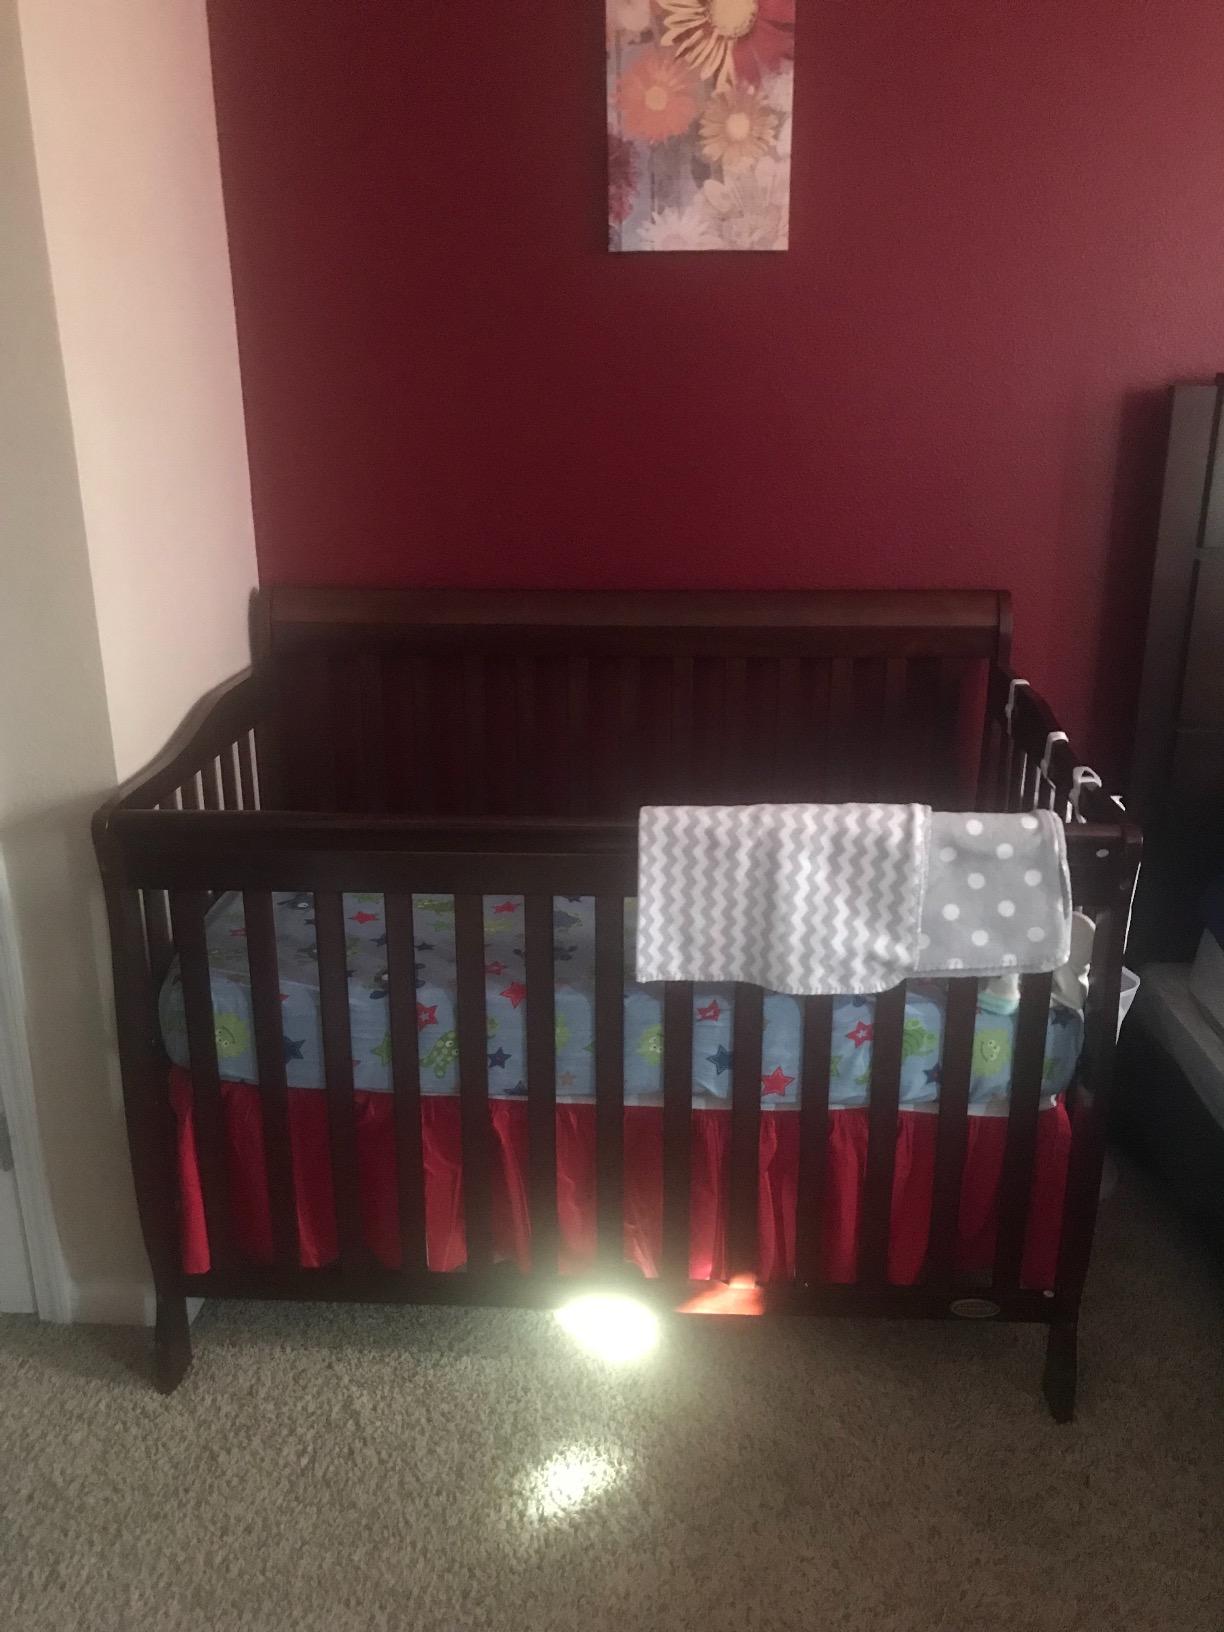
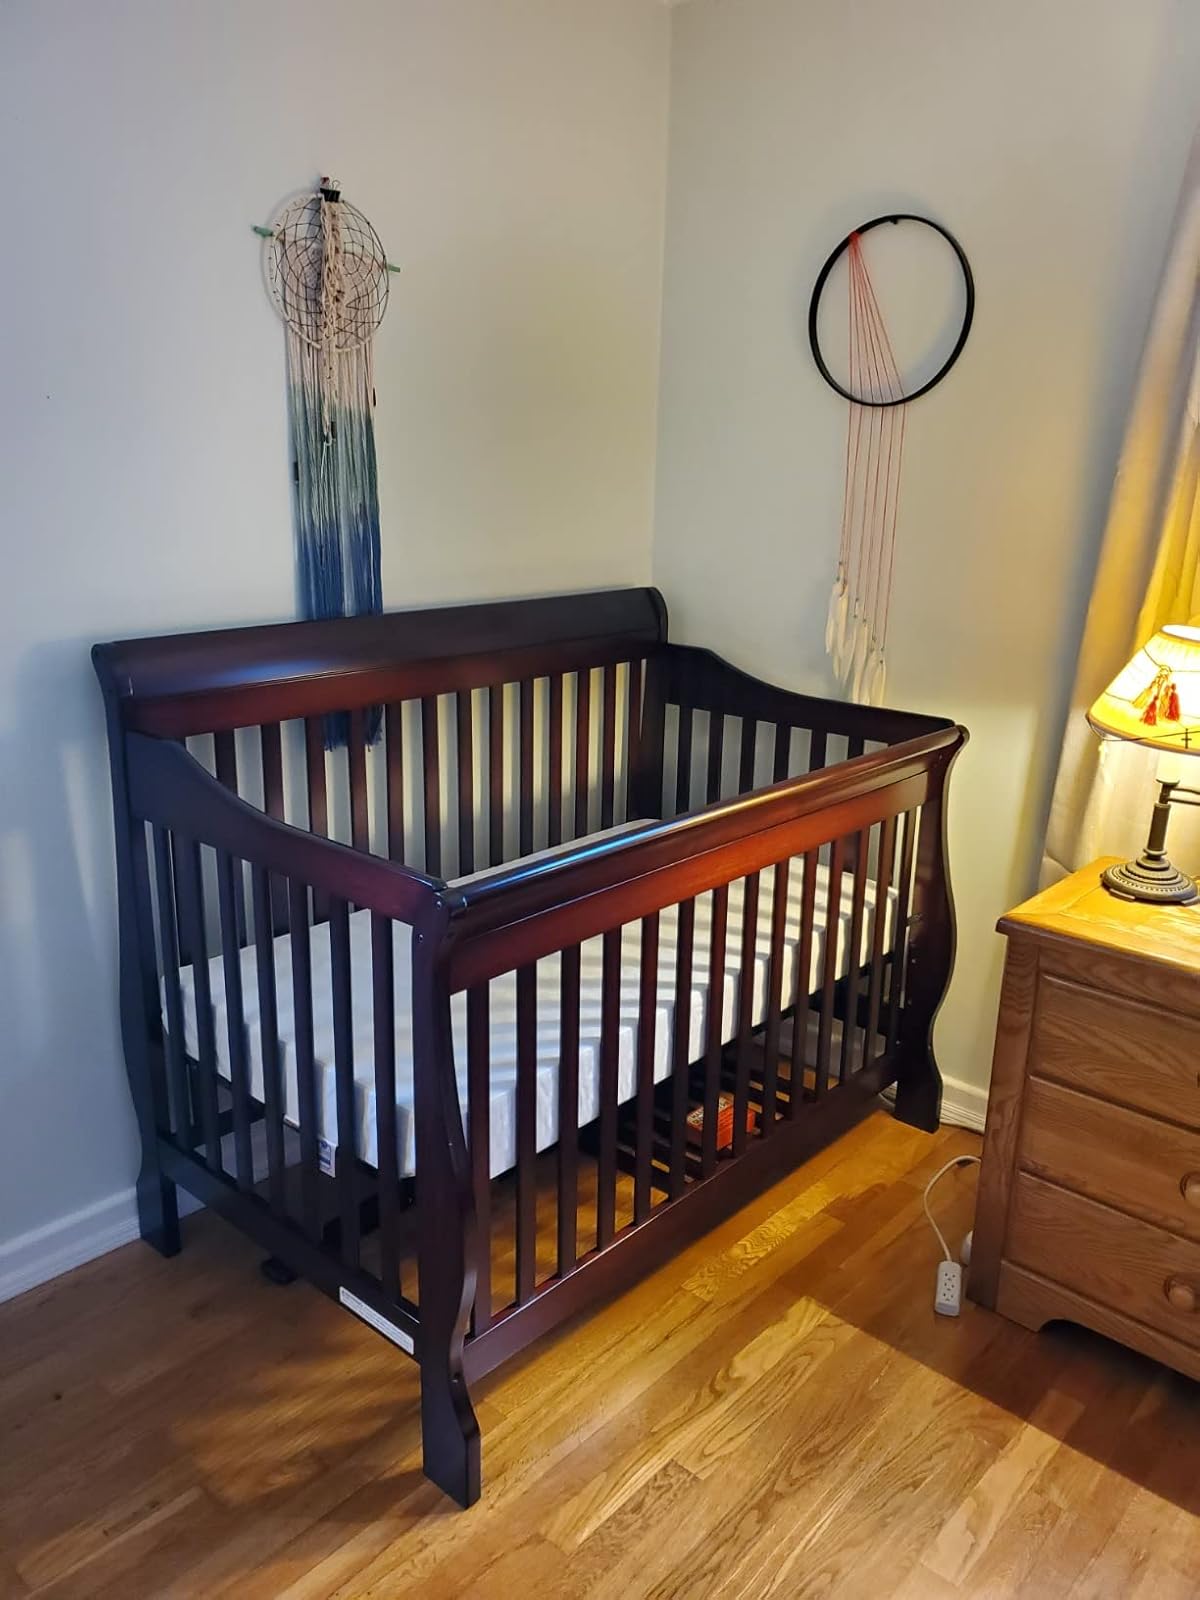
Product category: products_crib
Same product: yes